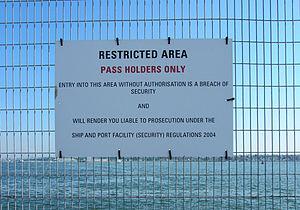
Le code ISPS en application à Southampton, le panneau interdisant l'accès au quai près des navires de croisière.
International Ship and Port Facility Security, qui en français signifie « Code international pour la sûreté des navires et des installations portuaires », est un code en deux parties, qui a été adopté le 12 décembre 2002 par la résolution 2 de la Conférence des gouvernements contractants à la Convention internationale pour la sauvegarde de la vie humaine en mer, de 1974.